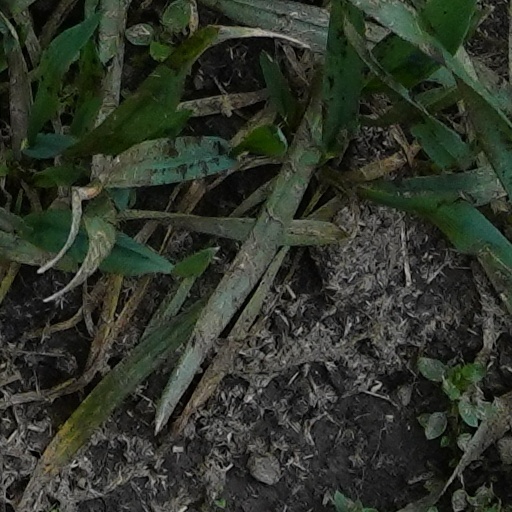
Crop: wheat